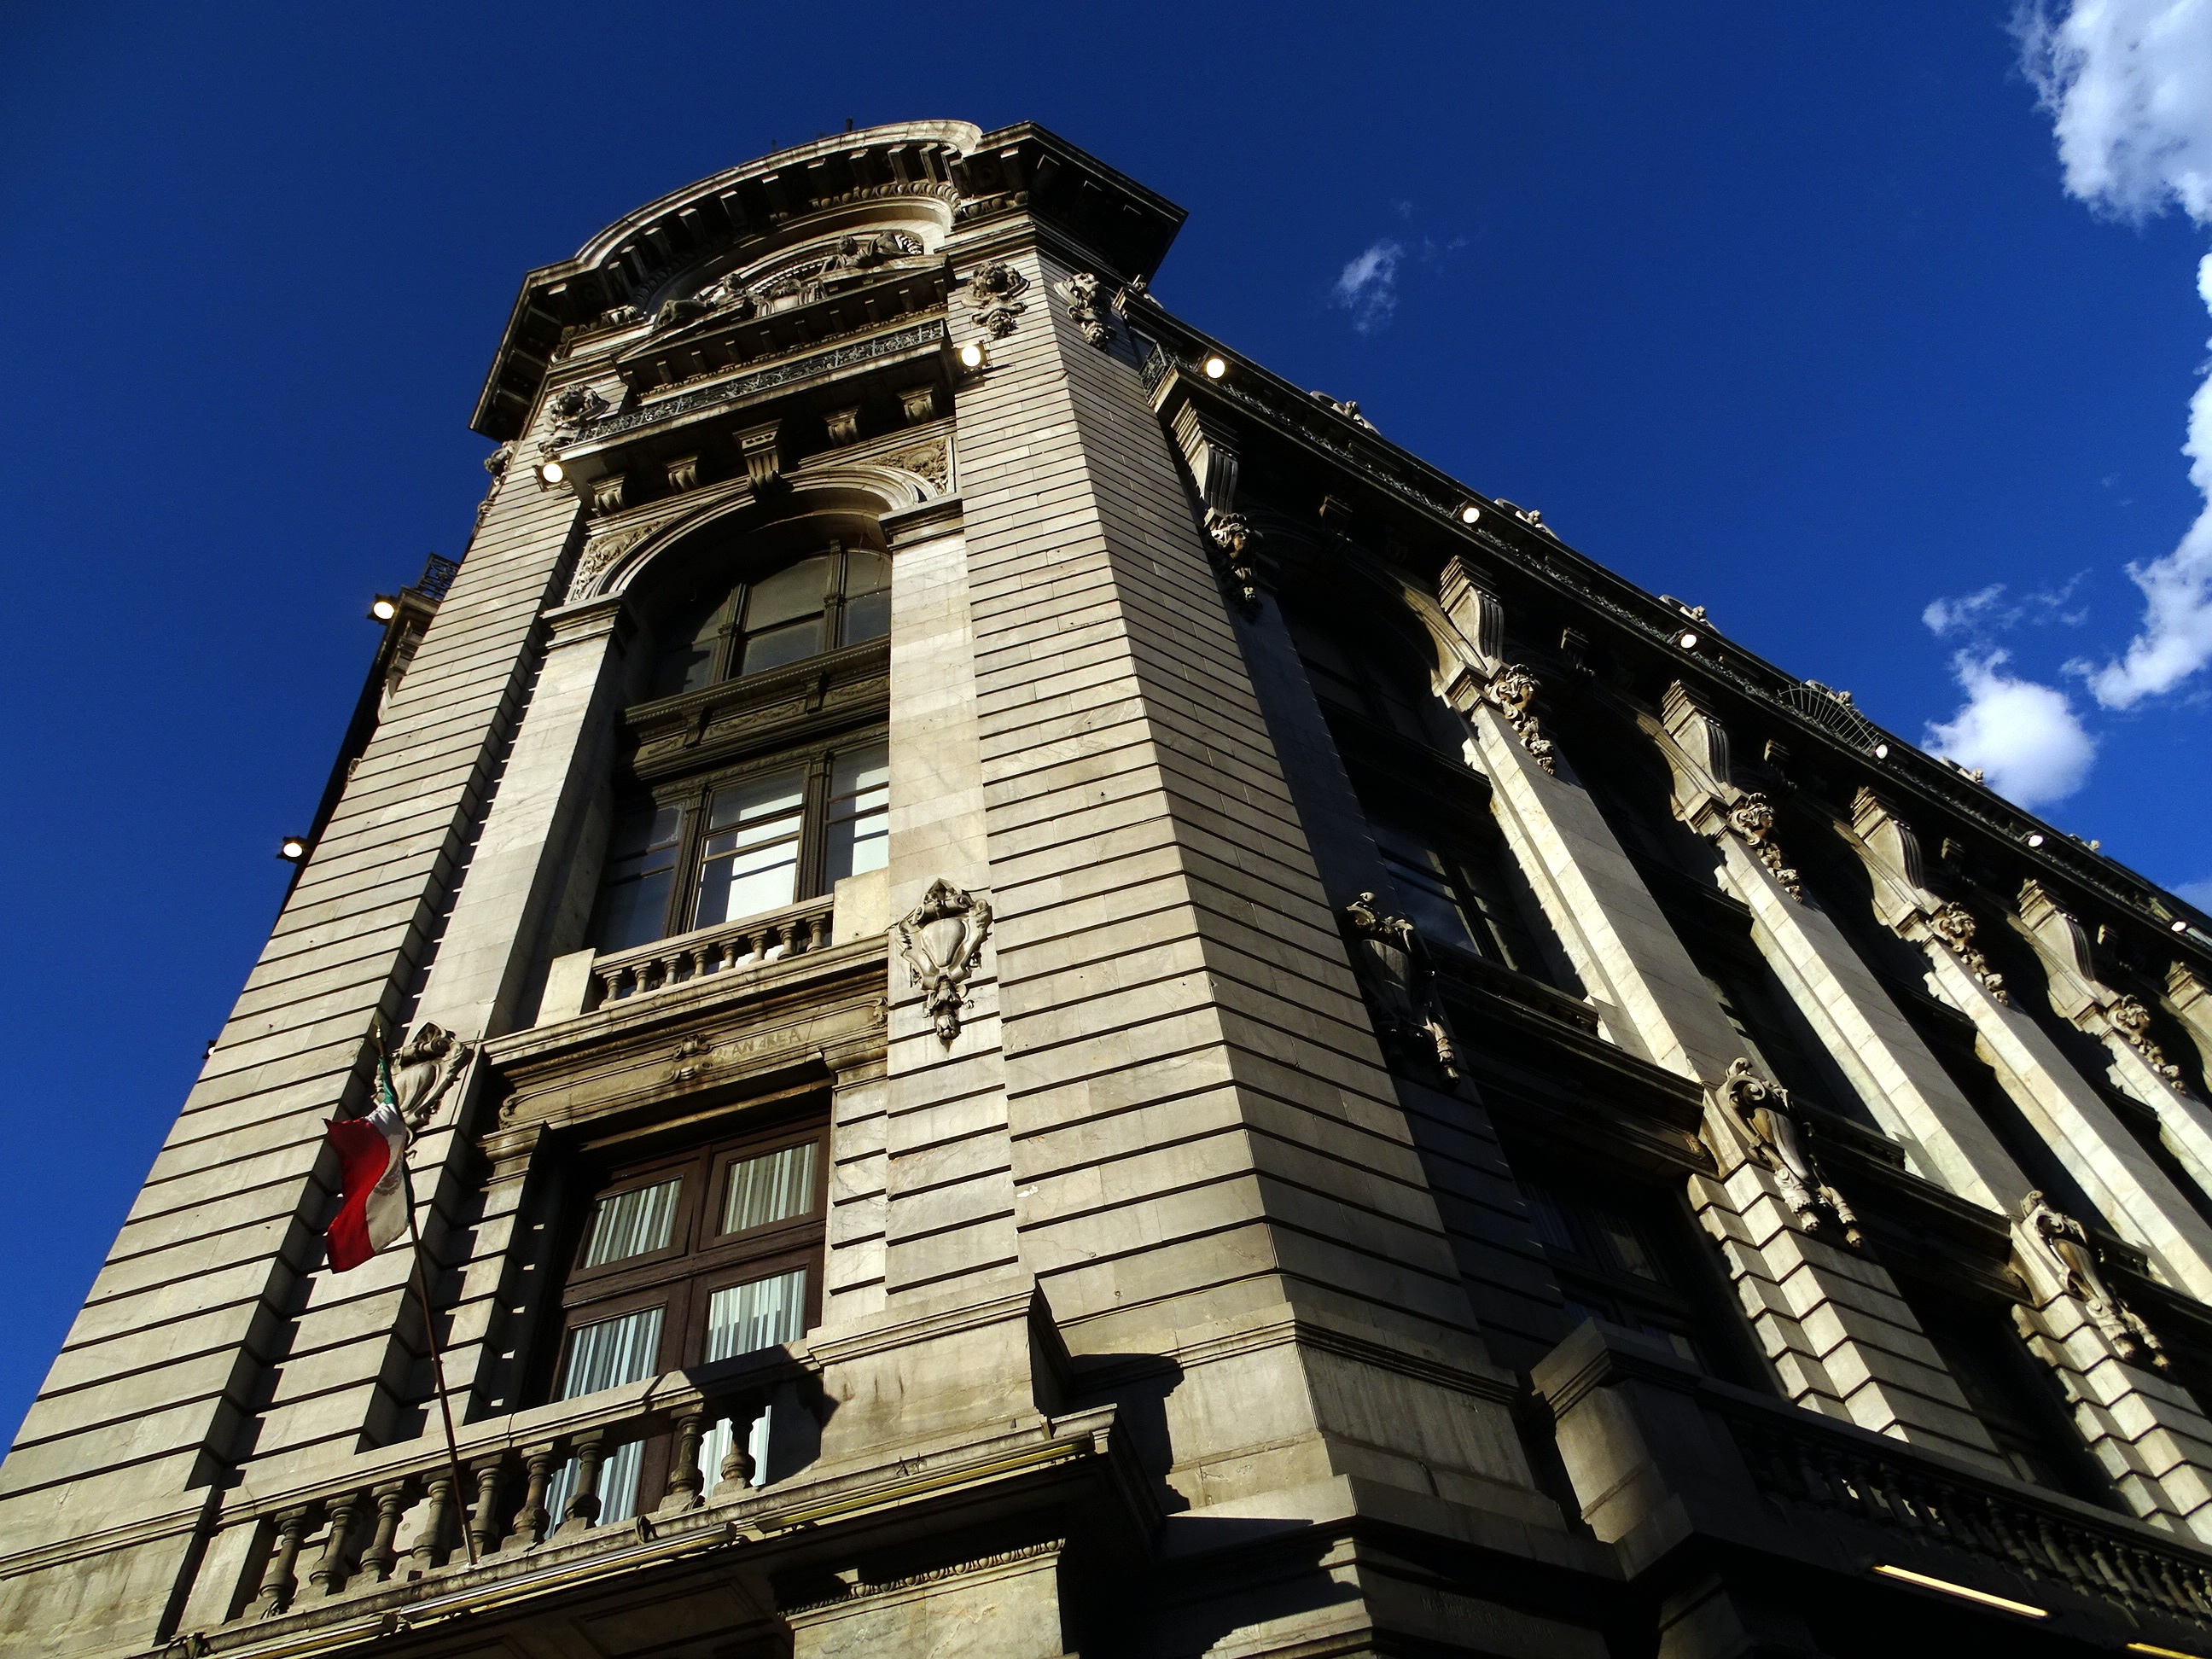
architecture, house, window, building, city, skyscraper, urban, cityscape, downtown, construction, tower, landmark, facade, tower block, art deco, metropolis, mexico city, historic centre, federal district, df, urban area, human settlement